Gunduz Safarli

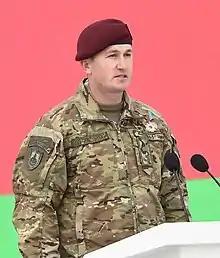

Gunduz Aghammad oglu Safarli, is an Azerbaijani military officer, a major serving in the special forces of the Azerbaijani Armed Forces. He took part in the 2020 Nagorno-Karabakh war, and was one of the commanders of the Azerbaijani special forces during the Battle of Shusha, for which he had received the title of the Hero of the Patriotic War.